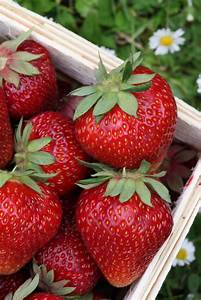
Label: Strawberry